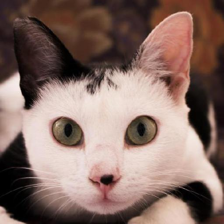
Label: animals